I Live in Fear

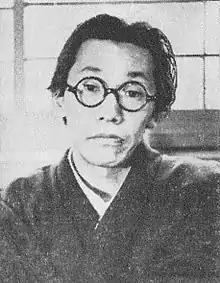
Composer Fumio Hayasaka died while working on "I Live in Fear".

"I Live in Fear" was the last film that composer Fumio Hayasaka worked on before dying of tuberculosis in 1955. He had been Akira Kurosawa's close friend since "Drunken Angel" in 1948 and collaborated with him on several films. The composer and director collaborated to test "oppositional handling of music and performance" and, in "Something Like an Autobiography", Kurosawa would say that working with Hayasaka changed his views on how film music should be used; from then on, he viewed music as "counterpoint" to the image and not just an accompaniment. Kurosawa recalled that it was a conversation with Hayasaka about nuclear weapons in the wake of the H-bomb test accident of 1954 that inspired the plot of "I Live in Fear". Masaru Sato, Hayasaka's pupil, wrote that he completed the film's score.